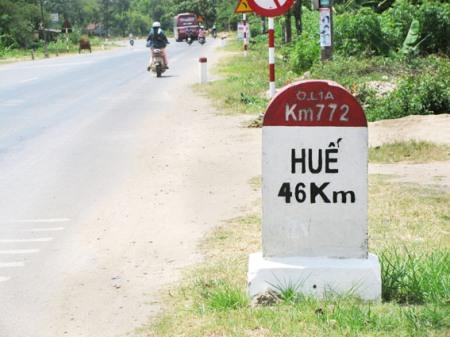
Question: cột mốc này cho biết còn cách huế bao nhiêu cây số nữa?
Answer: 46 cây số nữa